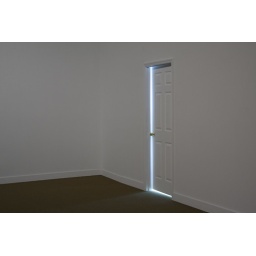
Prefabricated door, door frame and hardware, house paint, florescent light bulbs and lamp. Commissioned by the Miami Art Museum.